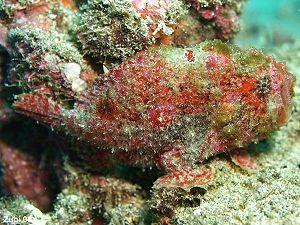
Antennatus est un genre de poissons de la famille des Antennariidae.